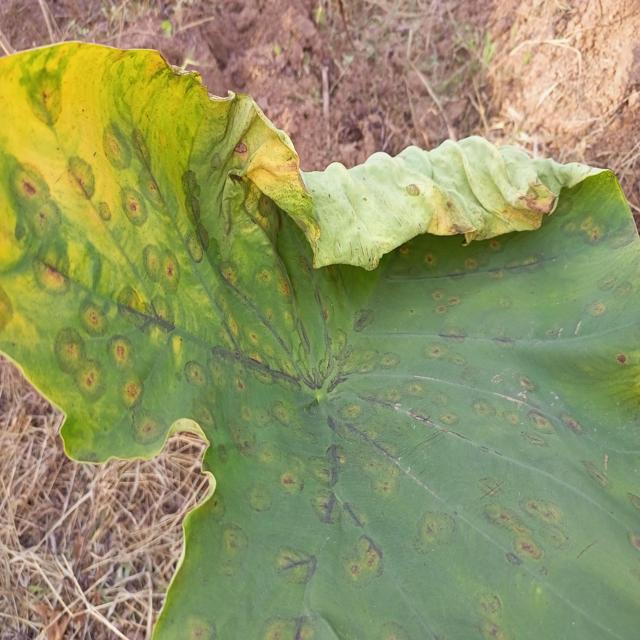
Label: Late_Blight